Christos Rafalides

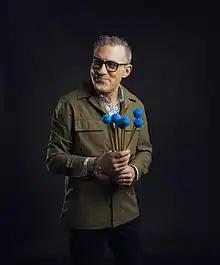
Christos Rafalides holding his 'Vic Firth' M37 signature mallets

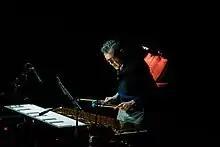
Live at the Olympia Theater in Athens, GR

Christos Rafalides (born 1972, Kozani, Greece) is an acclaimed jazz vibraphonist, composer, and educator based in New York City.